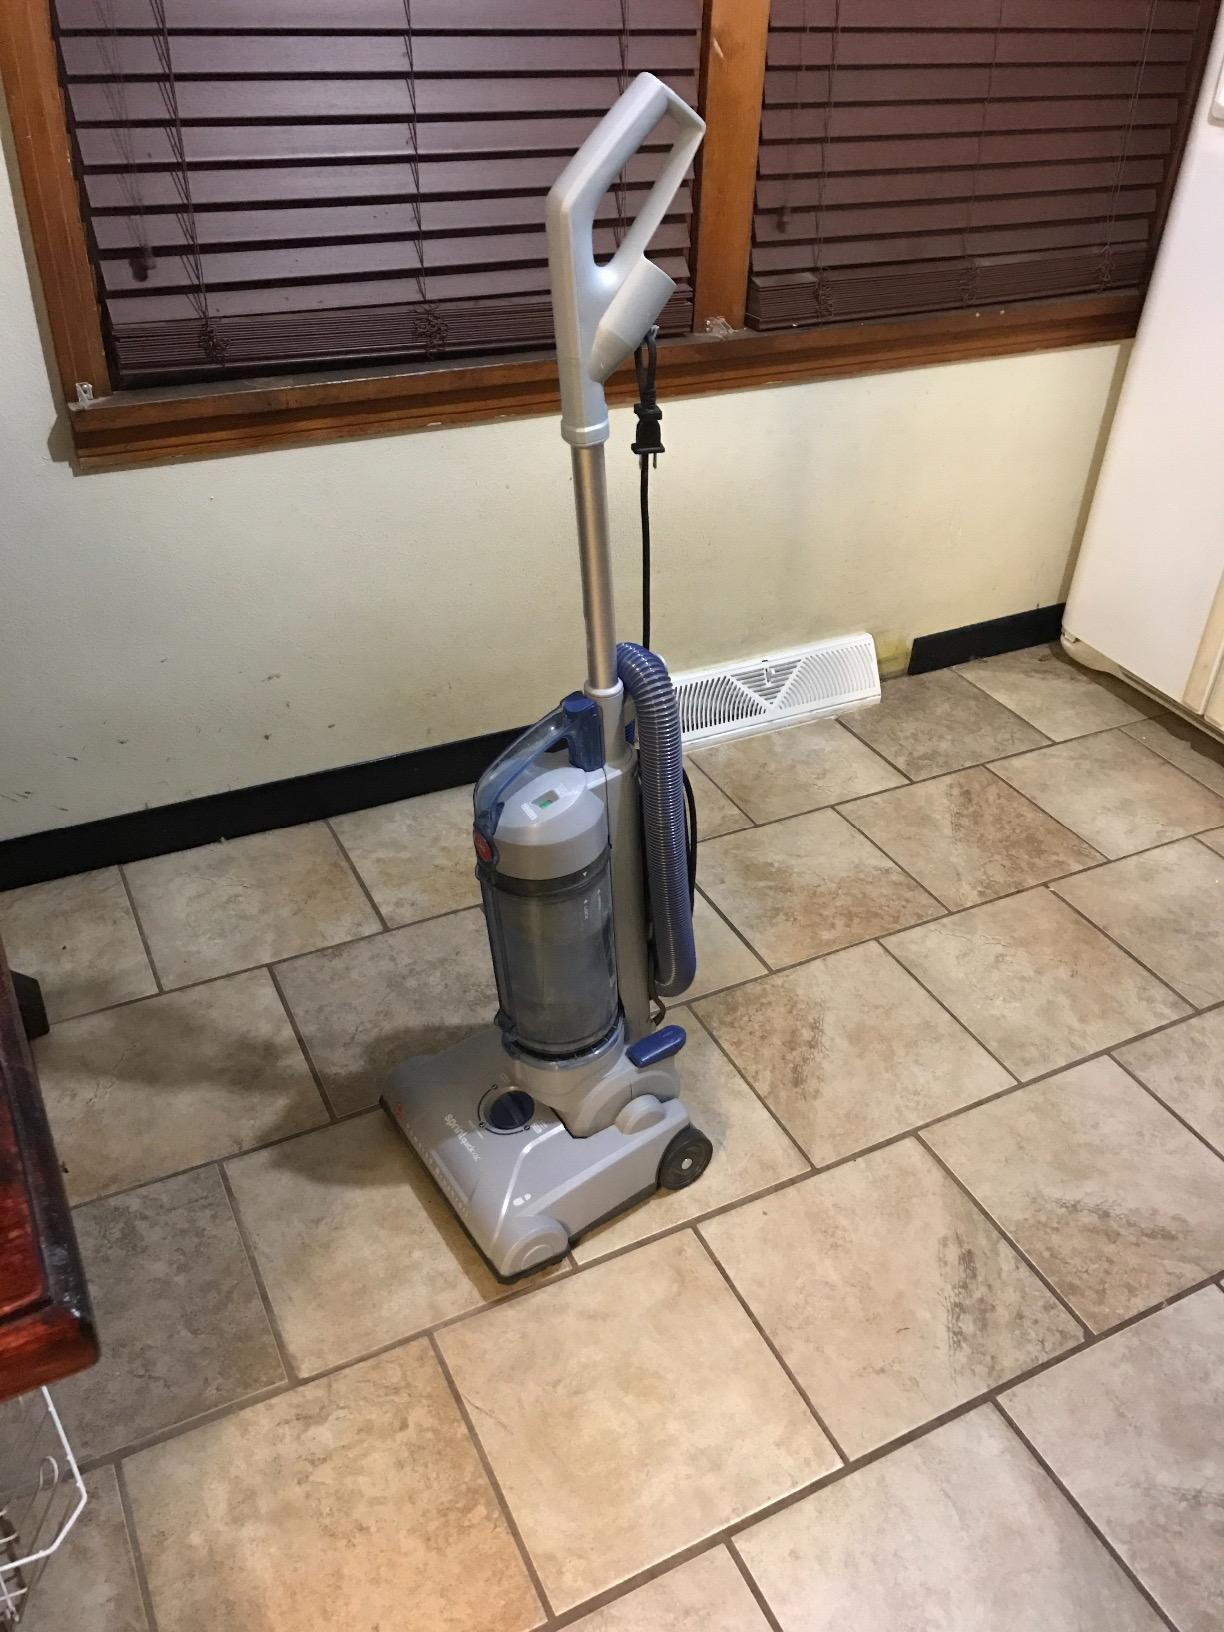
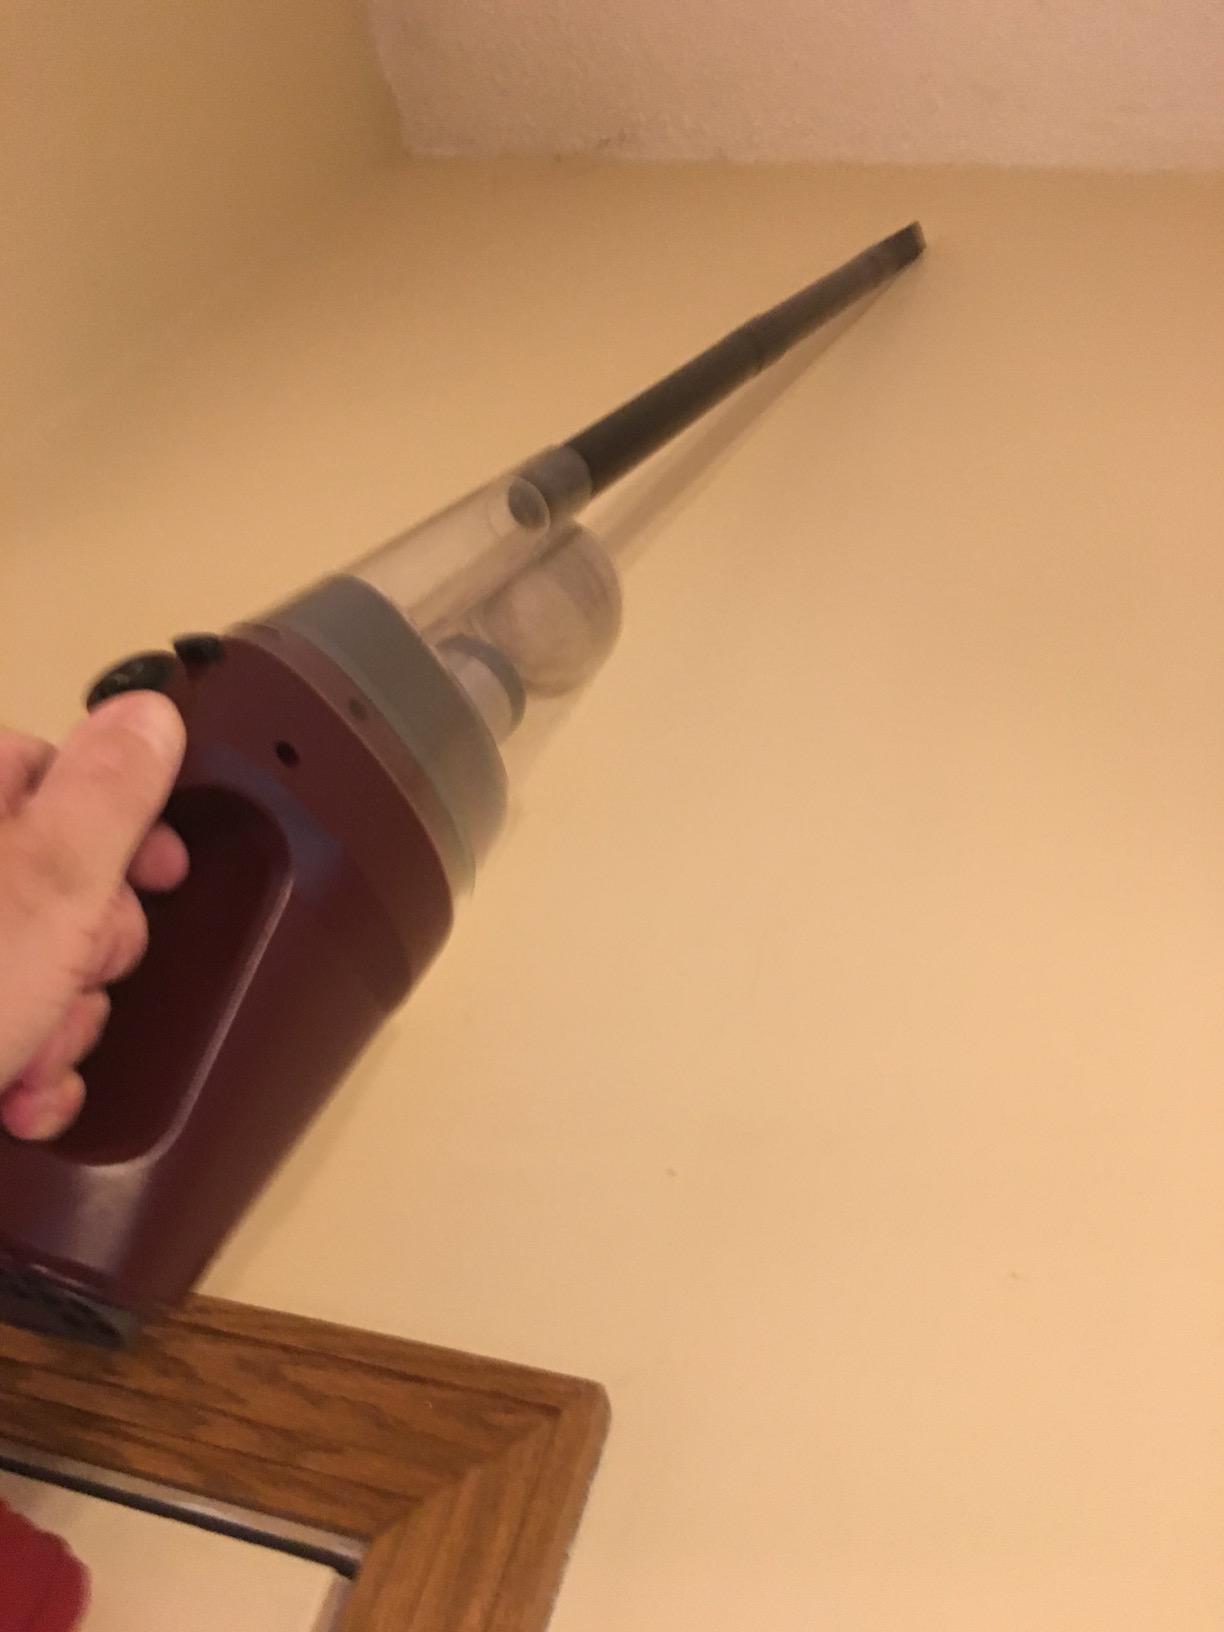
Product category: items_vacuum
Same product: no